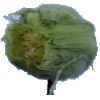
Label: Corn Husk 1